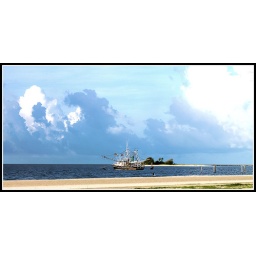
Shrimper anchored just off the sand beach in Biloxi. Probably waiting for the morning storms to blow through.